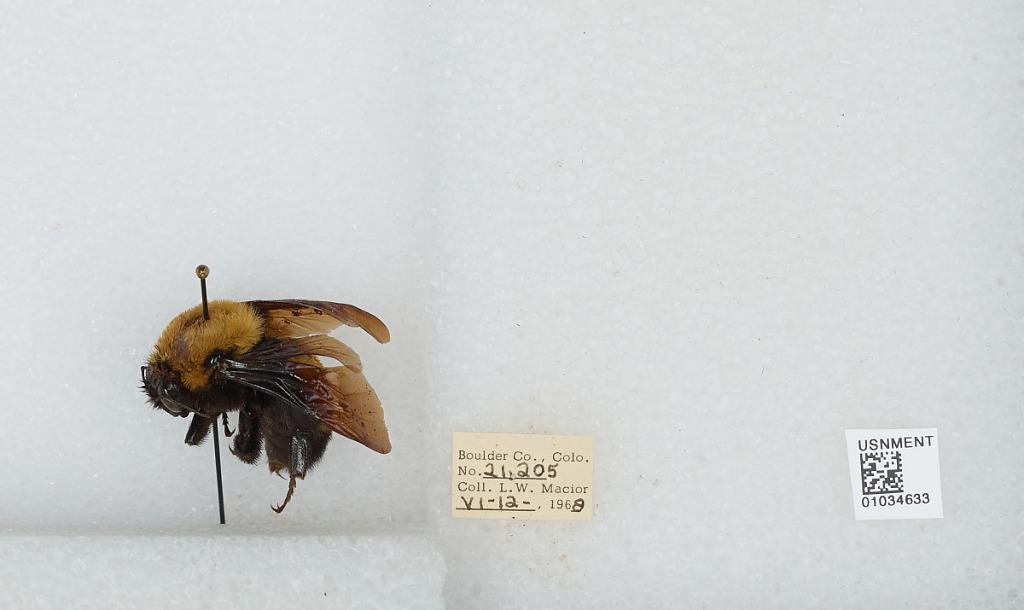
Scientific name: Bombus (Separatobombus) morrisoni Cresson
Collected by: L. Macior
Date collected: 1968-6-12
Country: United States
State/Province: Colorado
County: Boulder
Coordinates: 40.015, -105.27